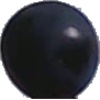
Label: blue_grape